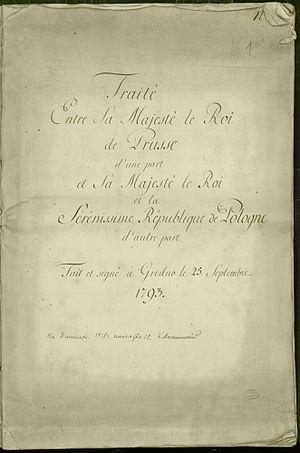
Le deuxième partage de la Pologne est le deuxième des trois partages qui ont mis fin à l'existence de la République des Deux Nations en 1795. Le second partage a lieu en 1793, au lendemain de la guerre pour la défense de la Constitution et de la création de la Confédération de Targowica de 1792 et est réalisé entre l'Empire russe et le Royaume de Prusse. Il est ratifié par le Parlement polonais en 1793.